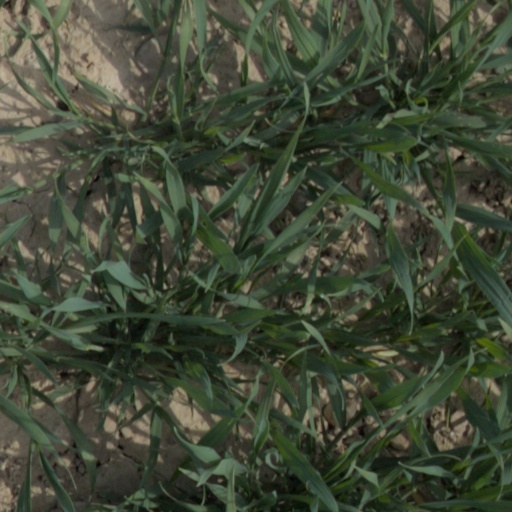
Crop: wheat